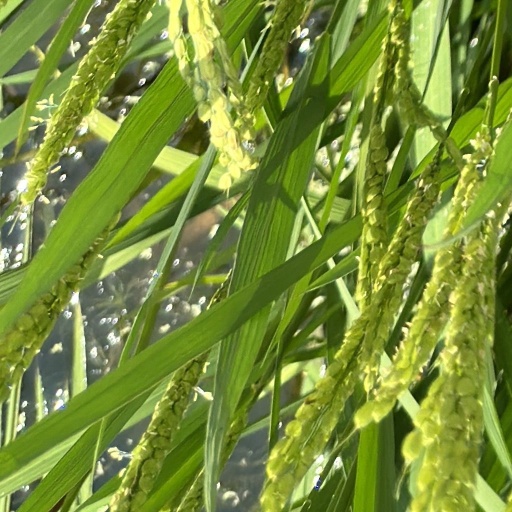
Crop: rice